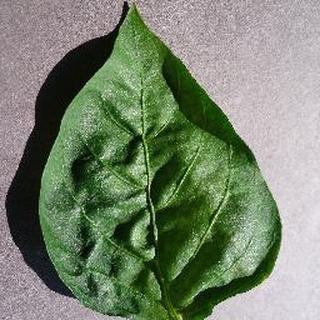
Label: healthy_bell_pepper